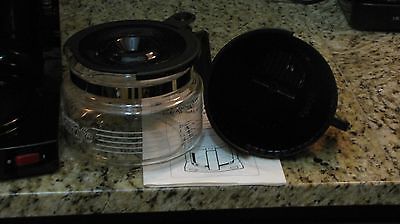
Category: coffee maker